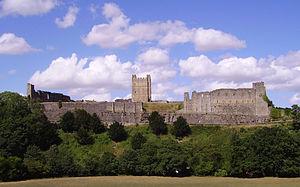
Jean de Bretagne, comte de Richmond, est un noble anglo-breton. Issu de la maison de Dreux par son père, le duc Jean II de Bretagne, Jean entame une longue carrière au service de l'Angleterre, terre natale de sa mère Béatrice d'Angleterre. Il est un personnage important des règnes de son oncle Édouard Iᵉʳ et de son cousin Édouard II. Bénéficiant de la confiance absolue de son oncle, Jean de Bretagne est nommé en 1305 gardien de l'Écosse par Édouard Iᵉʳ dans le contexte de l'occupation de ce royaume par son voisin anglais. L'année suivante, il reçoit le titre auparavant détenu par son père de comte de Richmond. En 1310, il figure parmi les vingt-et-un Seigneurs Ordonnateurs chargés de limiter les pouvoirs de son cousin Édouard II.